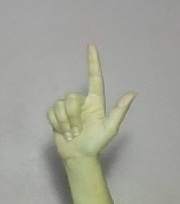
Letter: laam